John Walter (editor, born 1818)

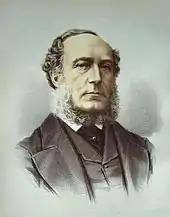
John Walter III, chromolithograph published in 1880

John Walter III (8 October 1818 – 3 November 1894) was an English newspaper publisher and Liberal politician who sat in the House of Commons variously between 1847 and 1885.